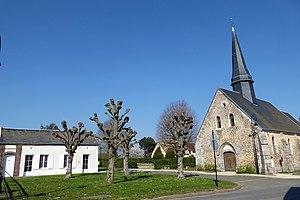
Mairie et église Saint-Blaise d'Havelu, Eure-et-Loir, France.
Havelu est une commune française située dans le département d'Eure-et-Loir en région Centre-Val de Loire.